Lesley J. McNair

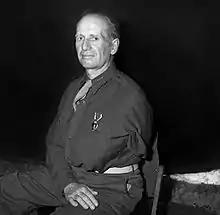
McNair after being awarded the Purple Heart in Tunisia in April 1943, with his left arm in sling inside his shirt

Developing and employing anti-tank weapons and creating suitable doctrine proved to be an ongoing challenge, for which some historians have faulted McNair. Marshall favored creation of self-propelled anti-tank weapons; McNair had long favored towed weapons, including the M3 gun. McNair recognized the limitations of the anti-tank weapons then available, and favored a defensive approach for their use, advocating that units emplace and camouflage them, but official doctrine called for a more offensive mindset. It also called for anti-tank units to conduct independent operations; McNair favored a combined arms approach. He believed the use of anti-tank weapons was an economical and efficient means to defeat enemy tanks, and would free up U.S. tanks for wider offensive operations.